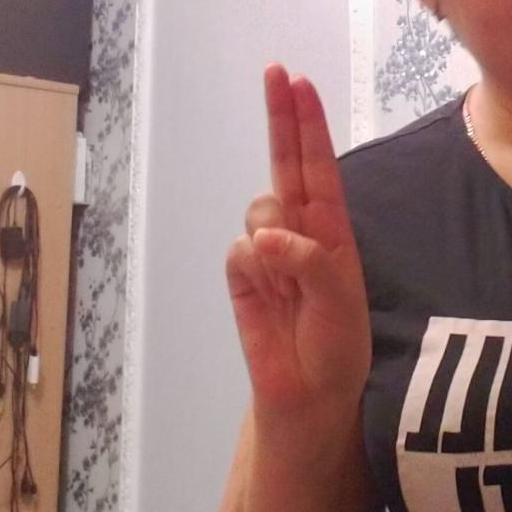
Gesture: two_up